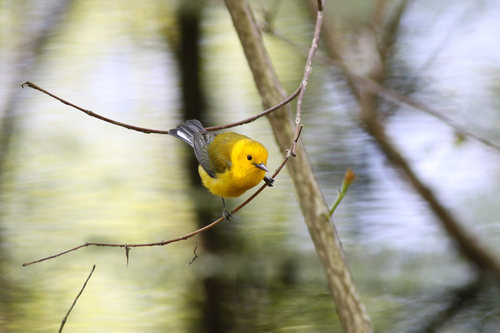
the bird has a tiny bill and a black eyering.
this bird is yellow with black wingssmall yellow bird with long brown tarsus and medium brown beak
this is a yellow bird with a long pointy bill.
a small bird with yellow and gray feathers and a black beak.
this bird is yellow with grey and has a very short beak.
this bird has a yellow crown, gray wingbars, and a yellow breast and belly.
this bird has wings that are grey and has a yellow belly
this particular bird has a belly that is yellow with gray rectrices
this bird is yellow with black and has a very short beak.
Species: Prothonotary Warbler